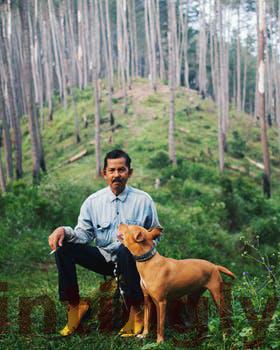
Label: Watermark